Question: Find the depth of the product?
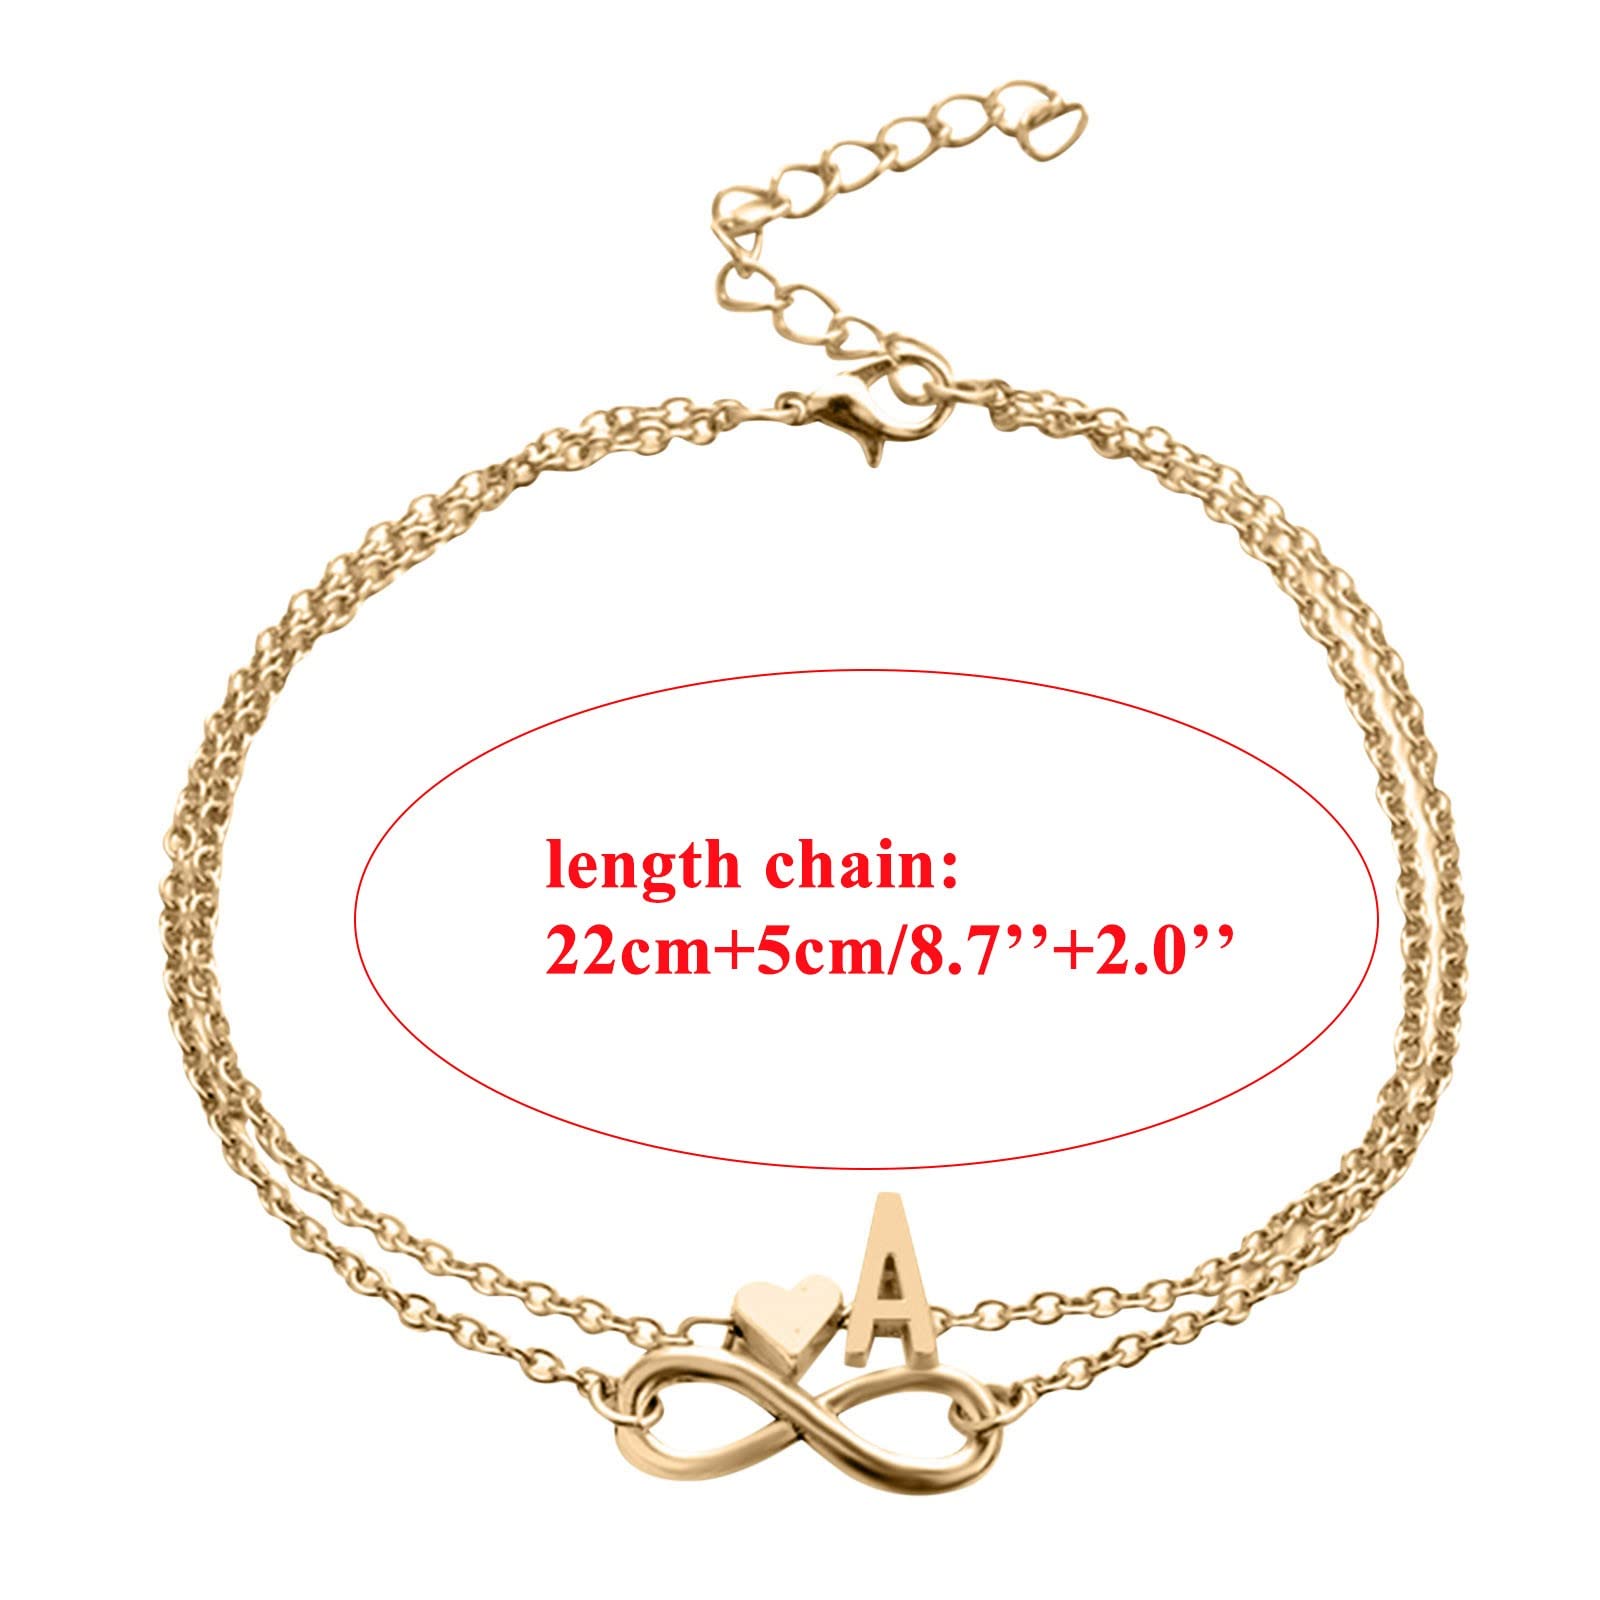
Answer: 22.0 centimetre